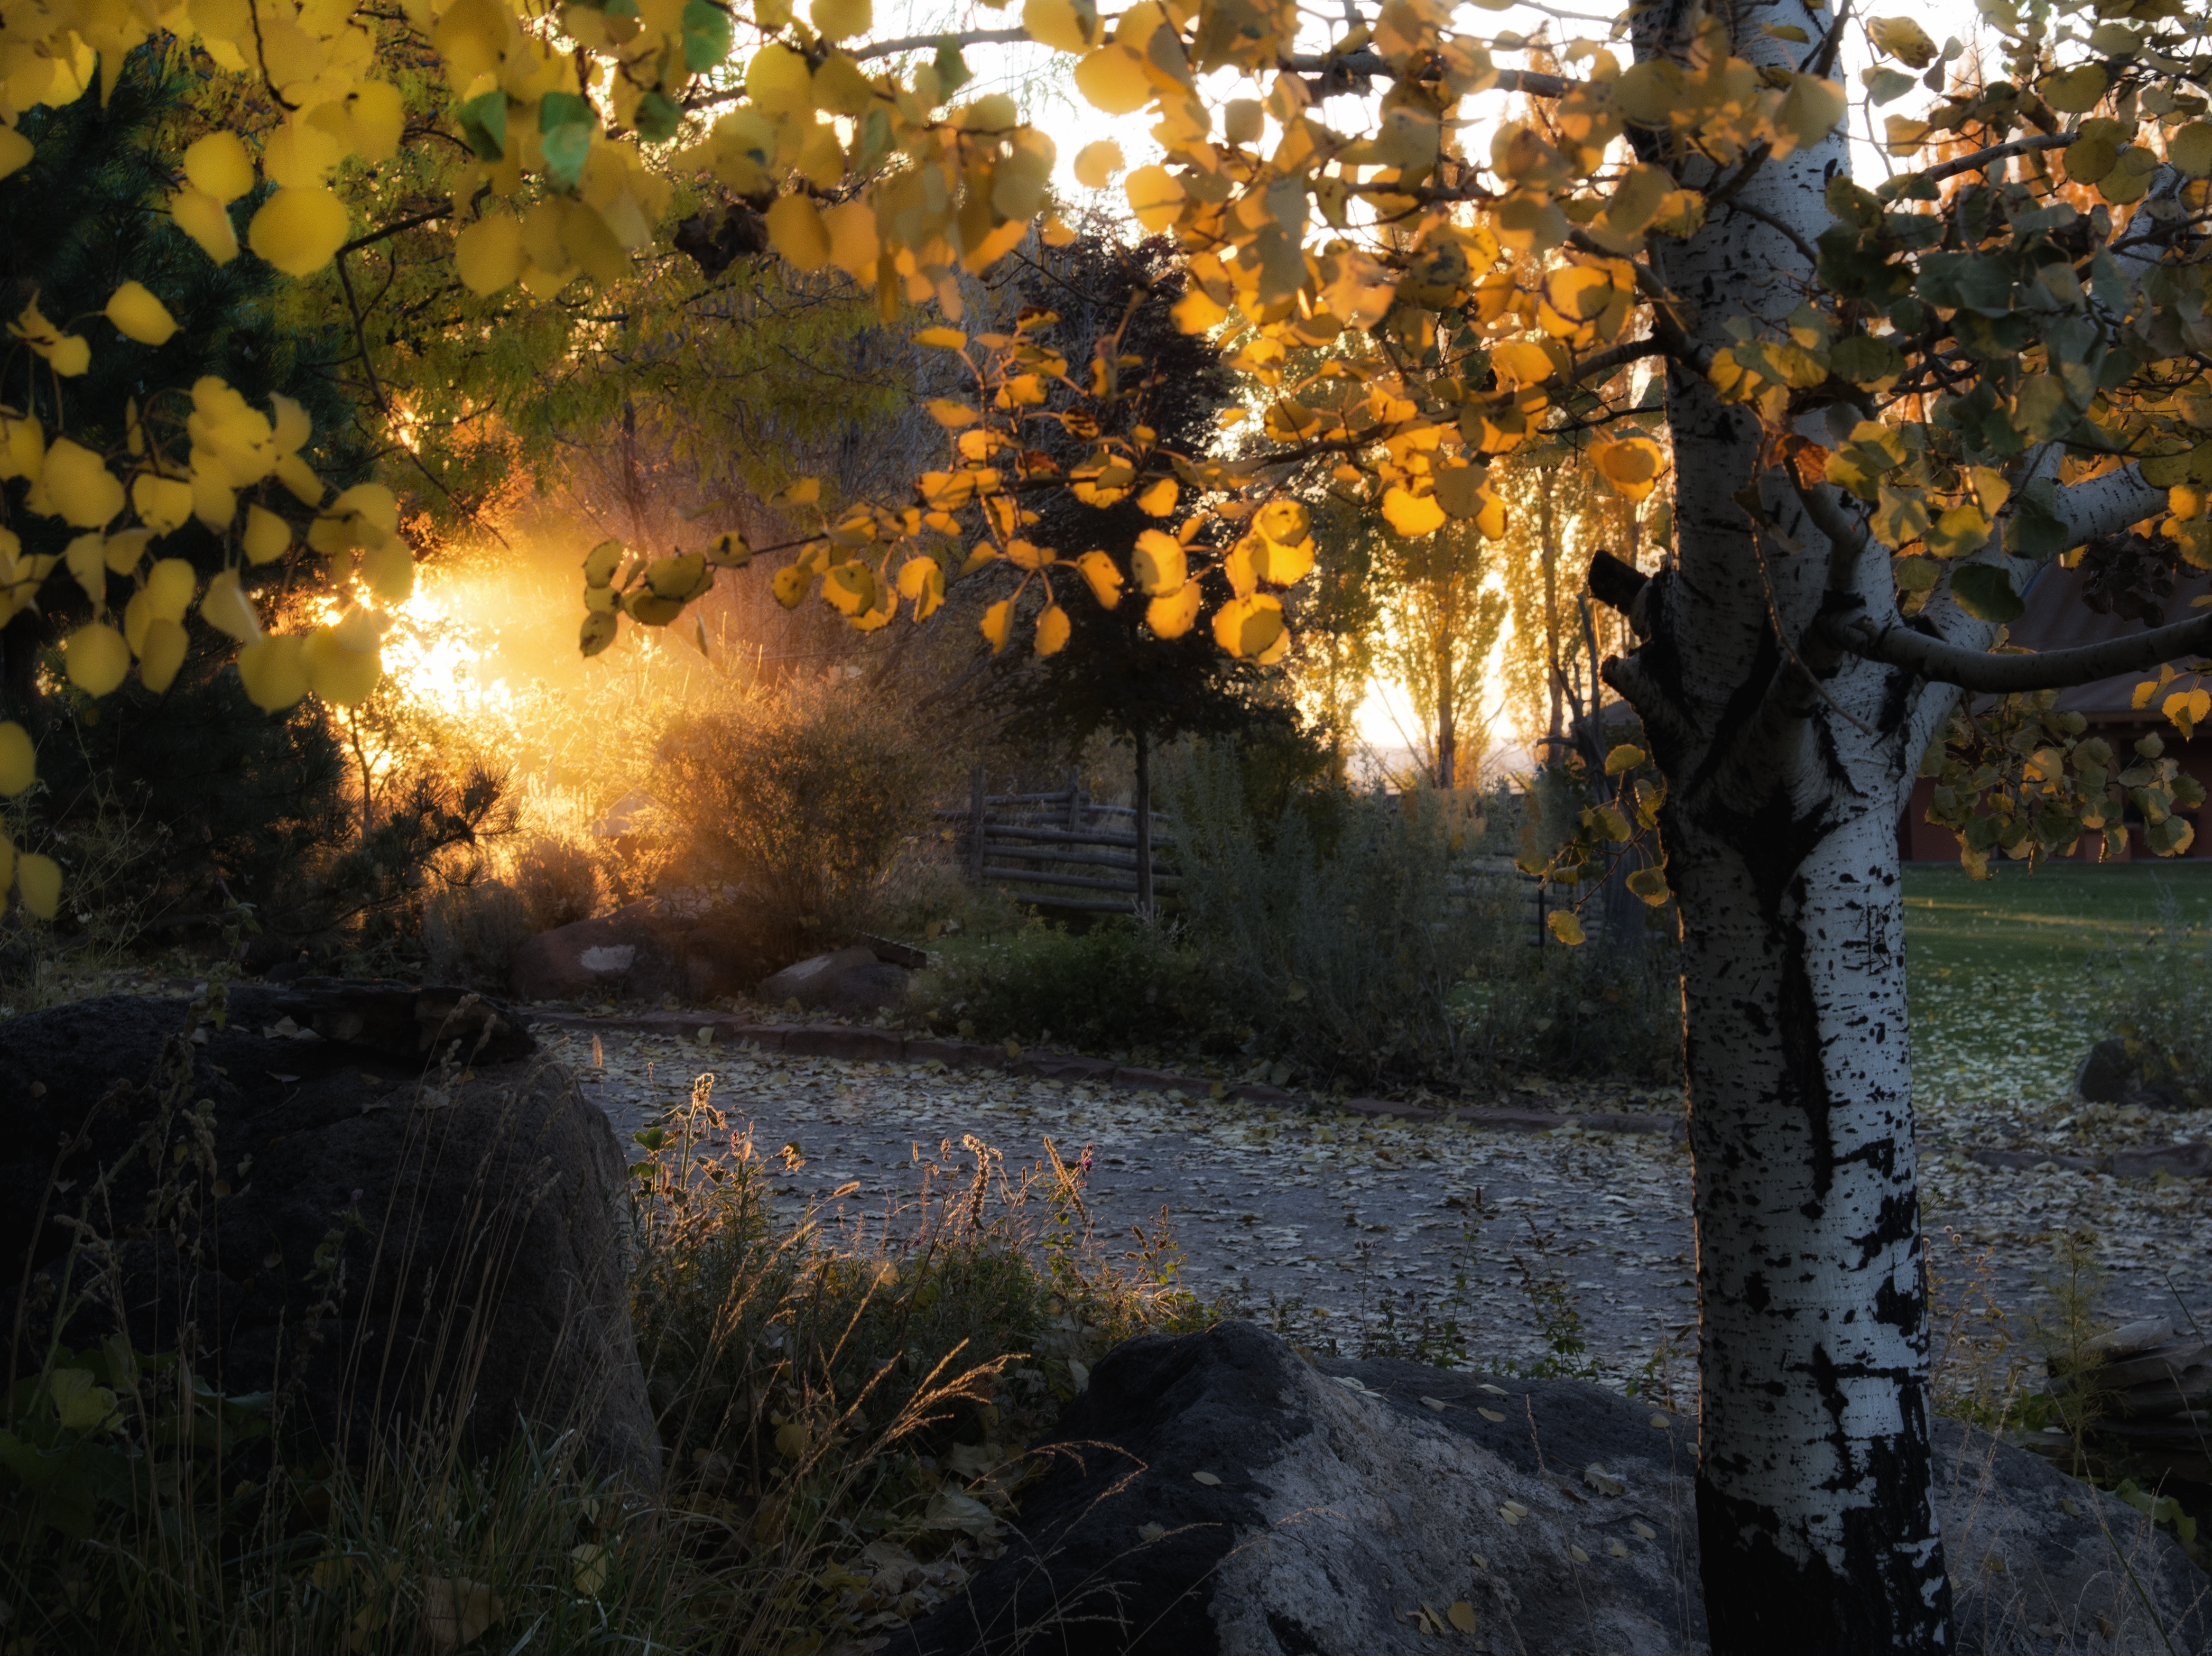
tree, nature, forest, branch, light, plant, sunlight, morning, leaf, flower, evening, reflection, autumn, season, woodland, nikond800e, nikhdrefexpro2, woody plant